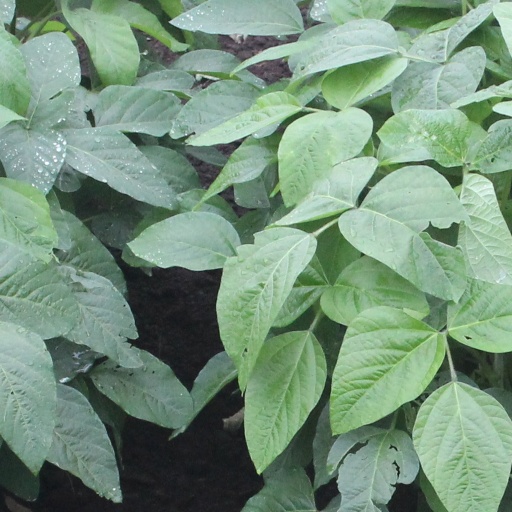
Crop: soybean